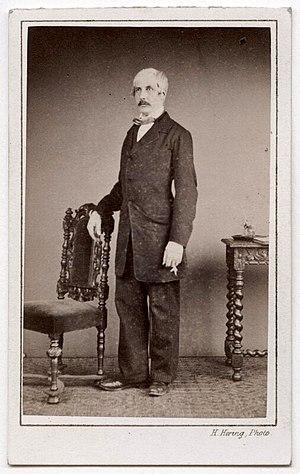
Photograph by Henry Hering
William King-Noel, 1ᵉʳ comte de Lovelace FRS, connu sous le nom de l' hon. William King jusqu'en 1833 et en tant que Lord King de 1833 à 1838, était un noble et un scientifique anglais.